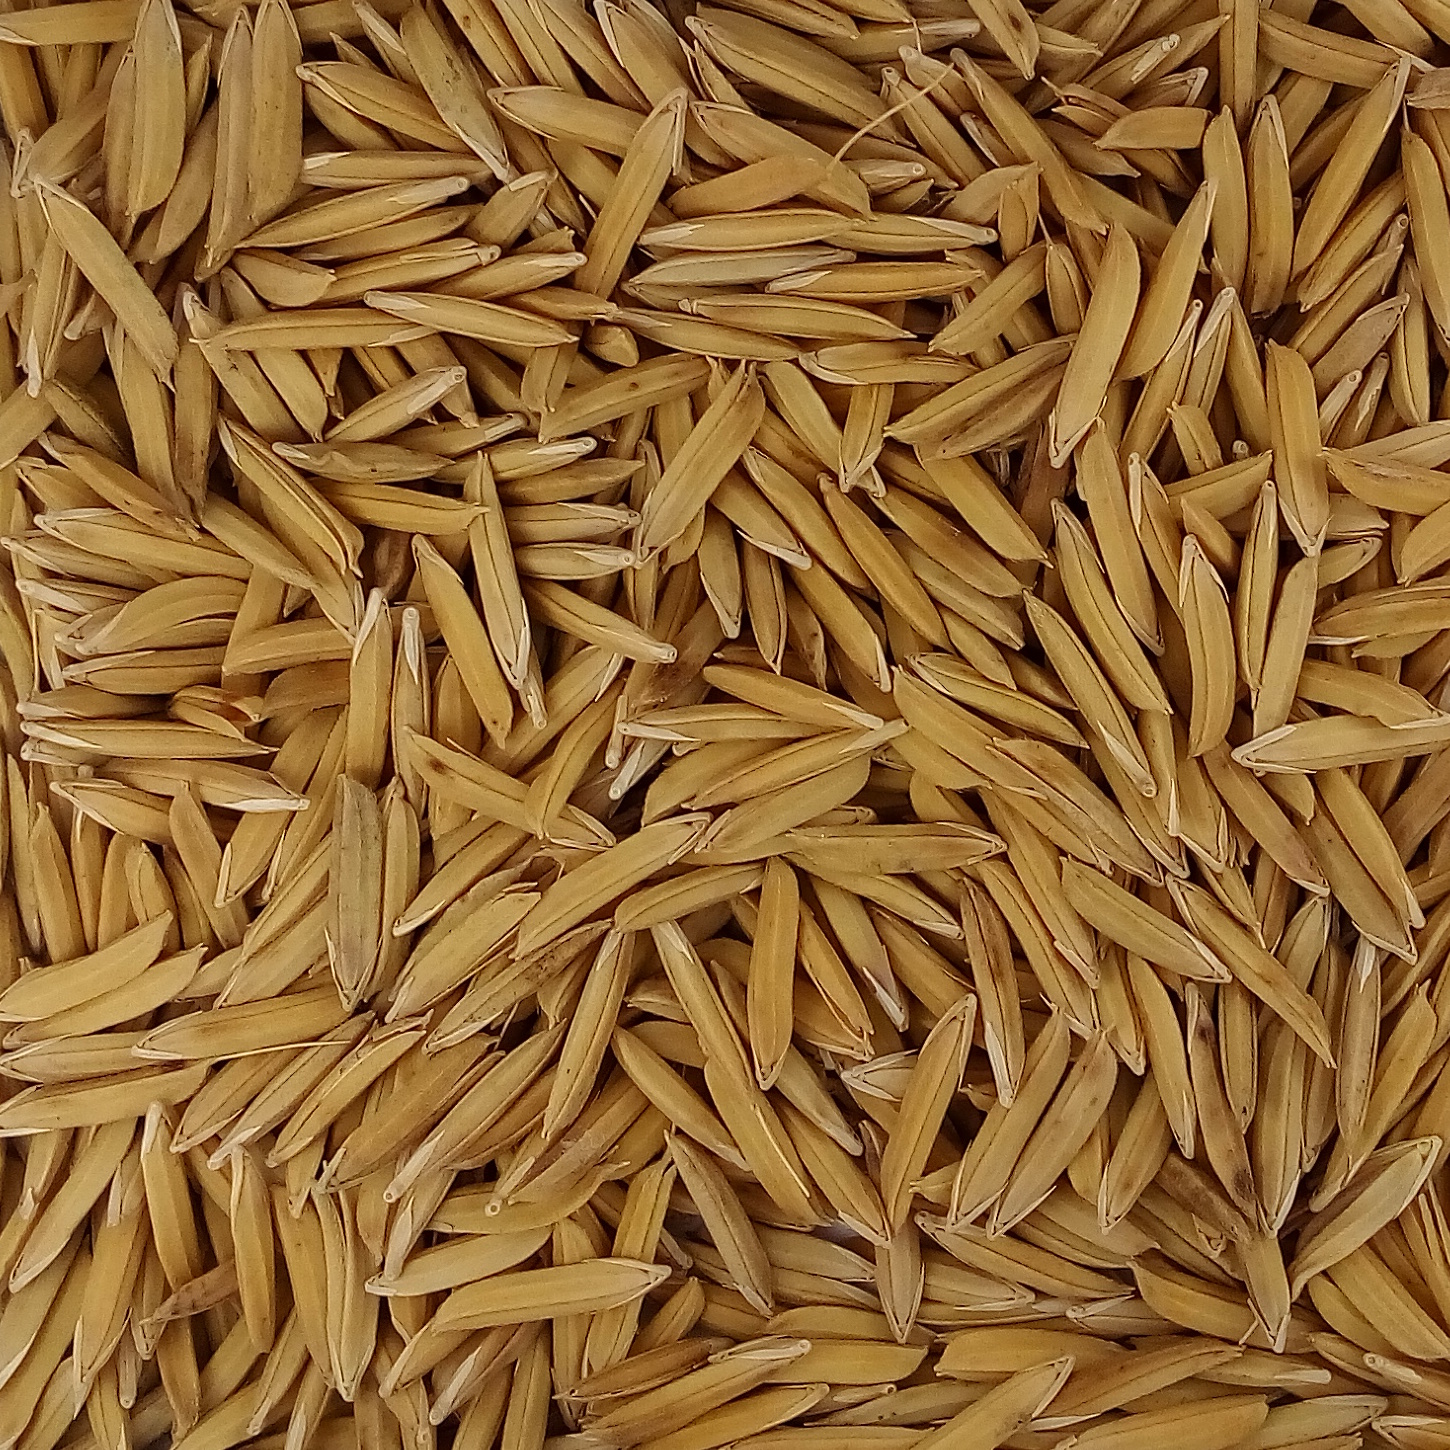
Rice seed variety: 1121